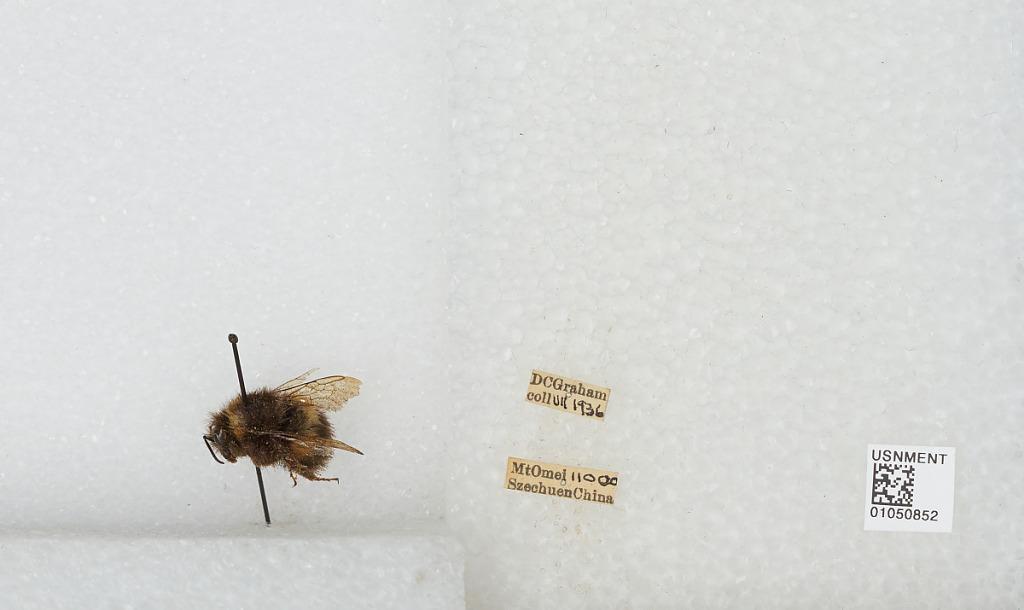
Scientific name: Bombus sp.
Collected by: D. Graham
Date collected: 1936-7-19
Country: China
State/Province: Sichuan
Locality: Mount Emei